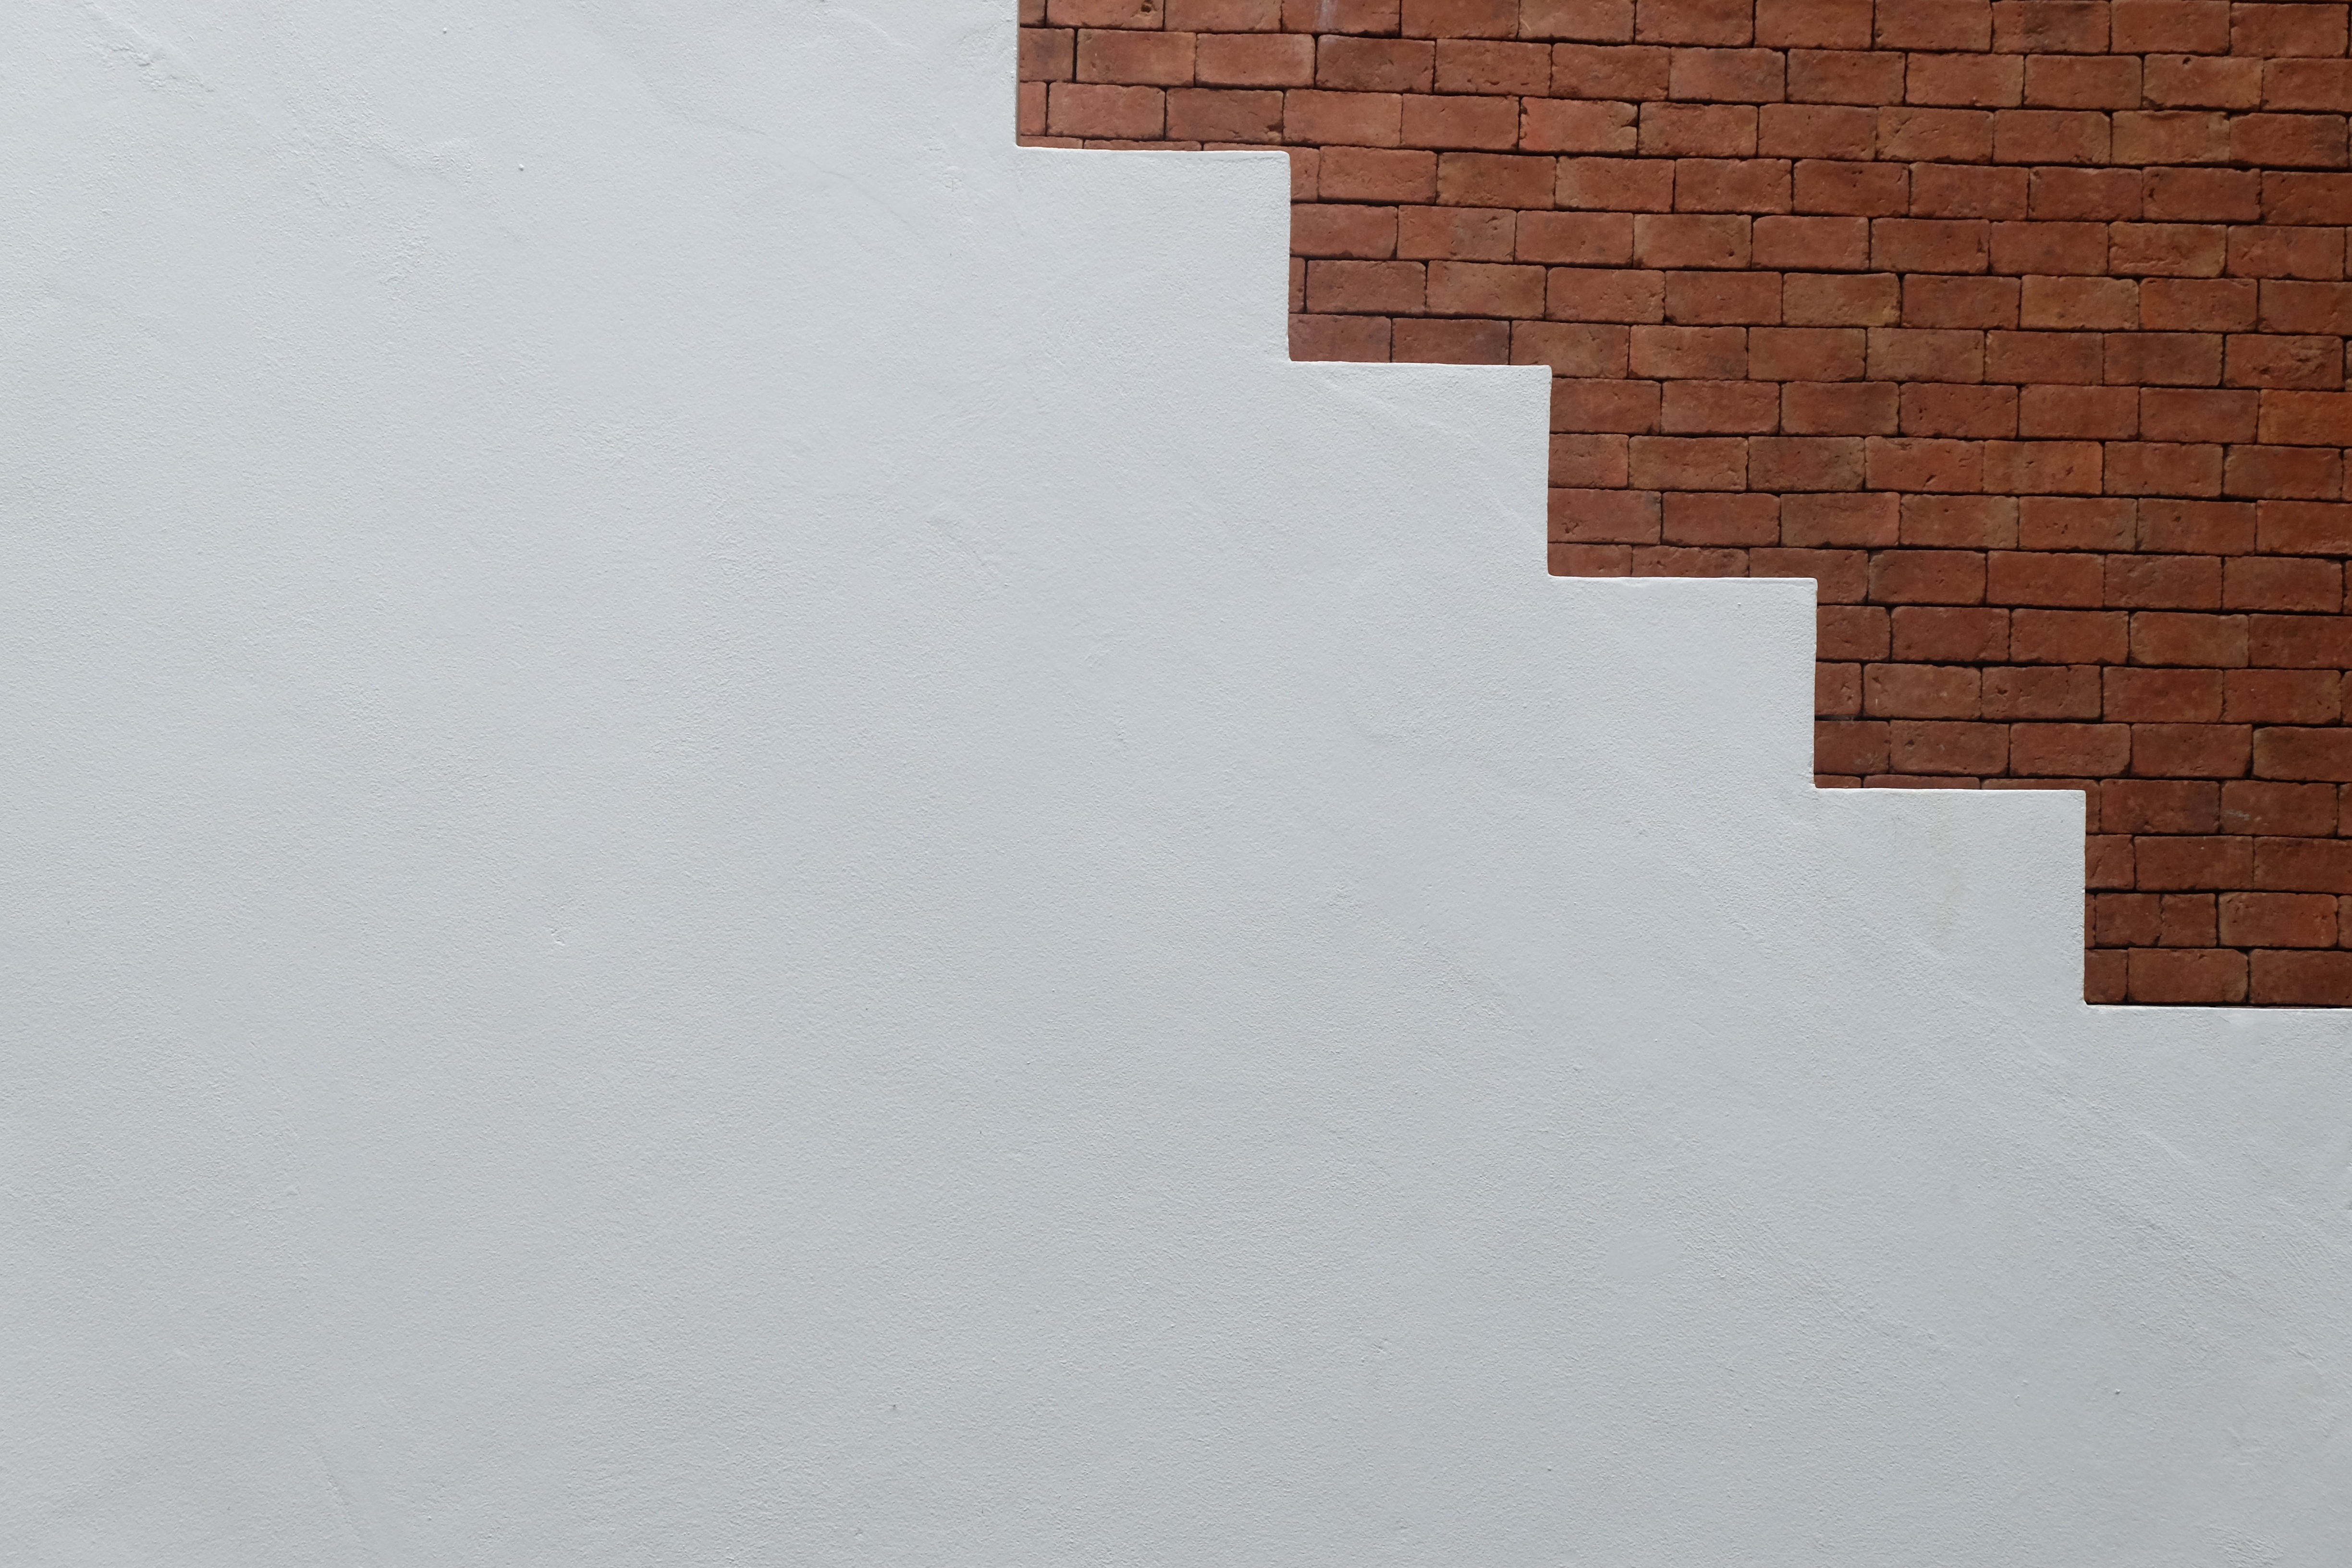
architecture, wood, white, stair, house, floor, interior, building, home, wall, staircase, construction, natural, brown, tile, furniture, room, brick, apartment, material, ladder, concrete, drawing, design, cement, wooden, new, contemporary, plaster, nobody, flooring